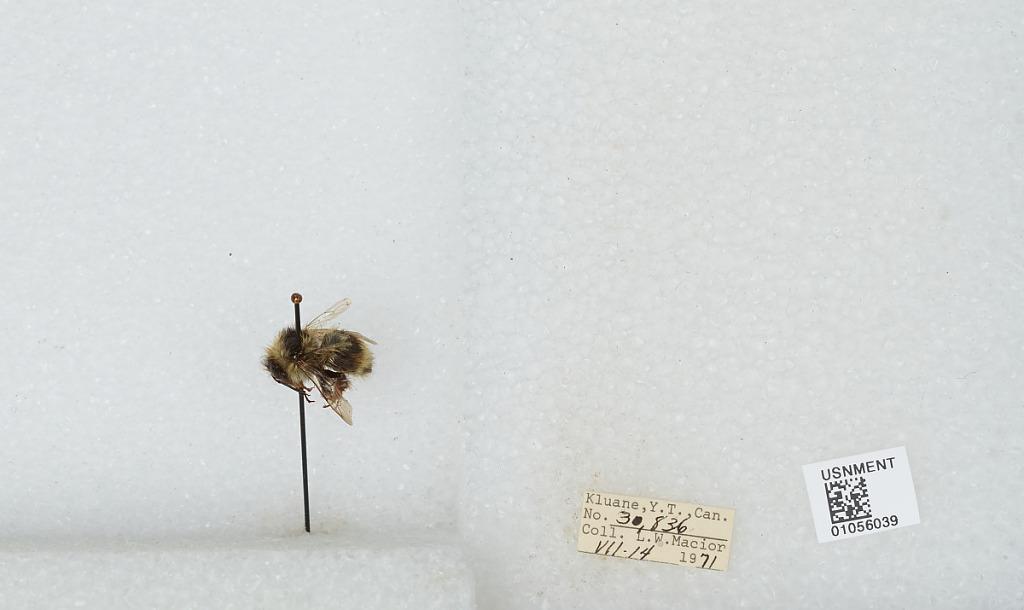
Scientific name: Bombus bifarius nearcticus
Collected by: L. Macior
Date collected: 1971-7-14
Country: Canada
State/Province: Yukon Territory
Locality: Kluane
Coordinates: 60.75, -139.5